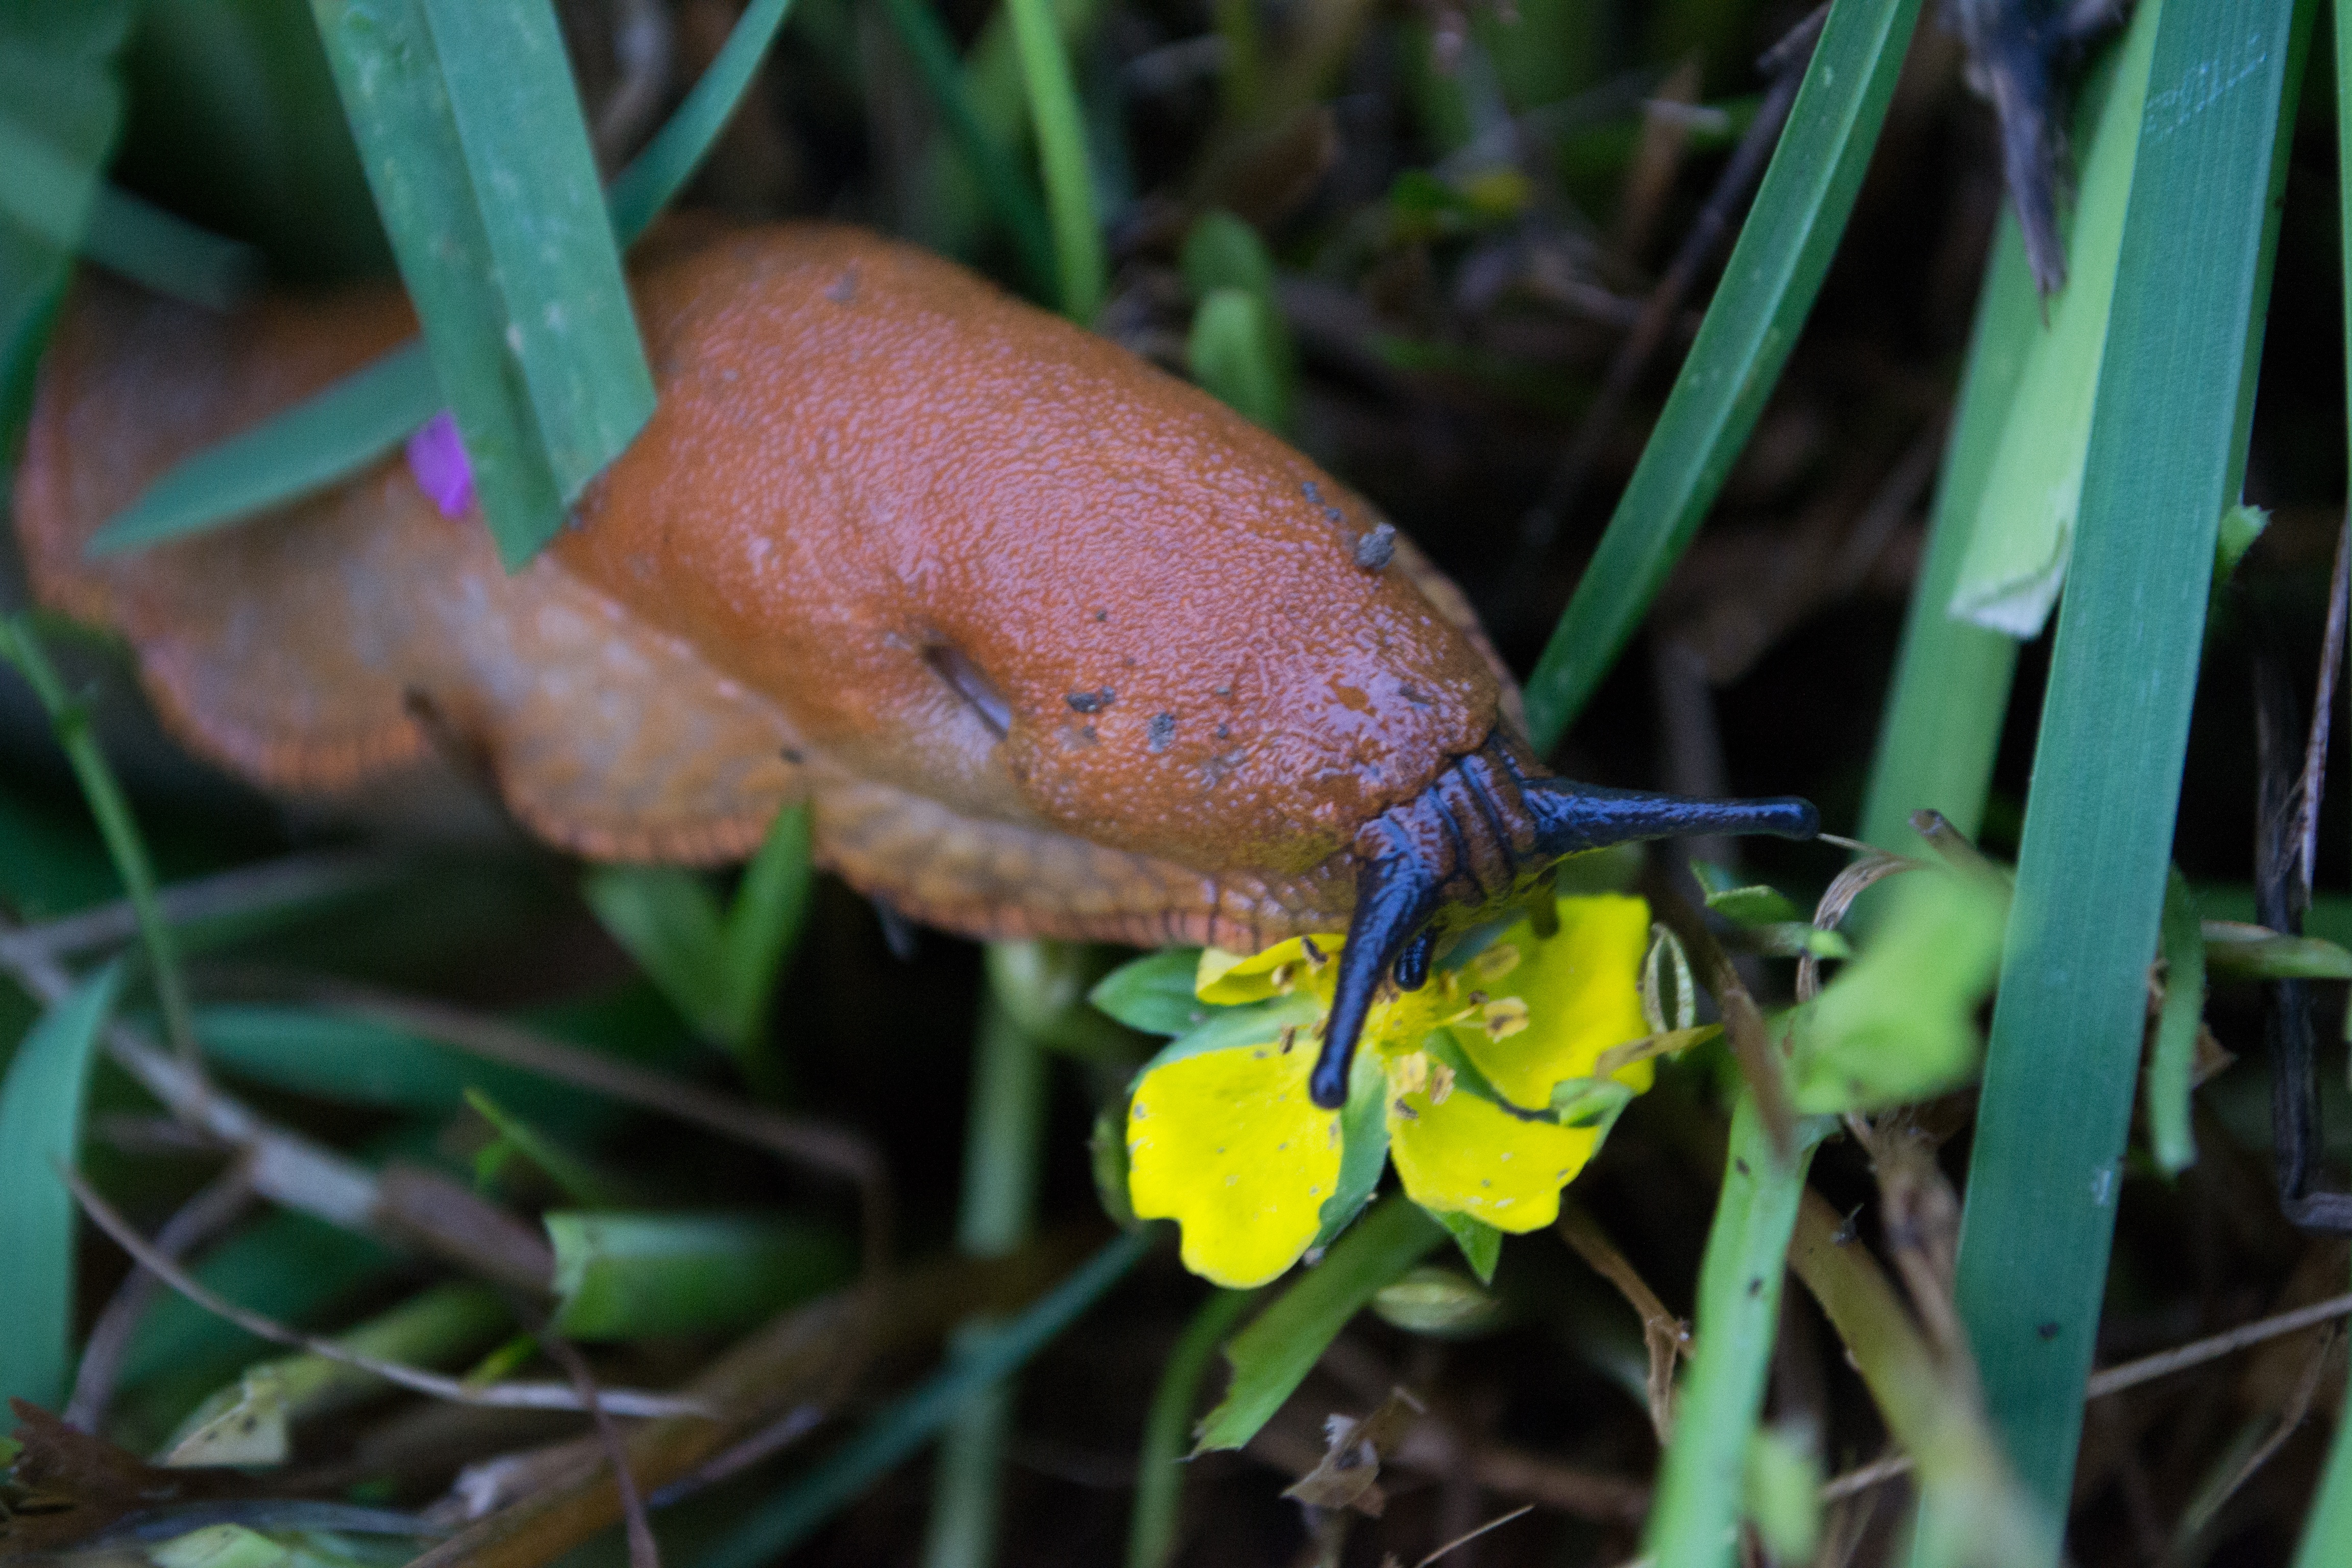
plant, leaf, flower, green, botany, frog, amphibian, flora, fauna, invertebrate, macro photography